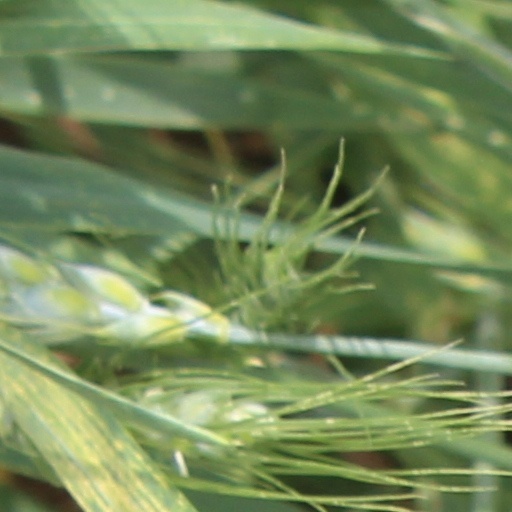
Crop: wheat